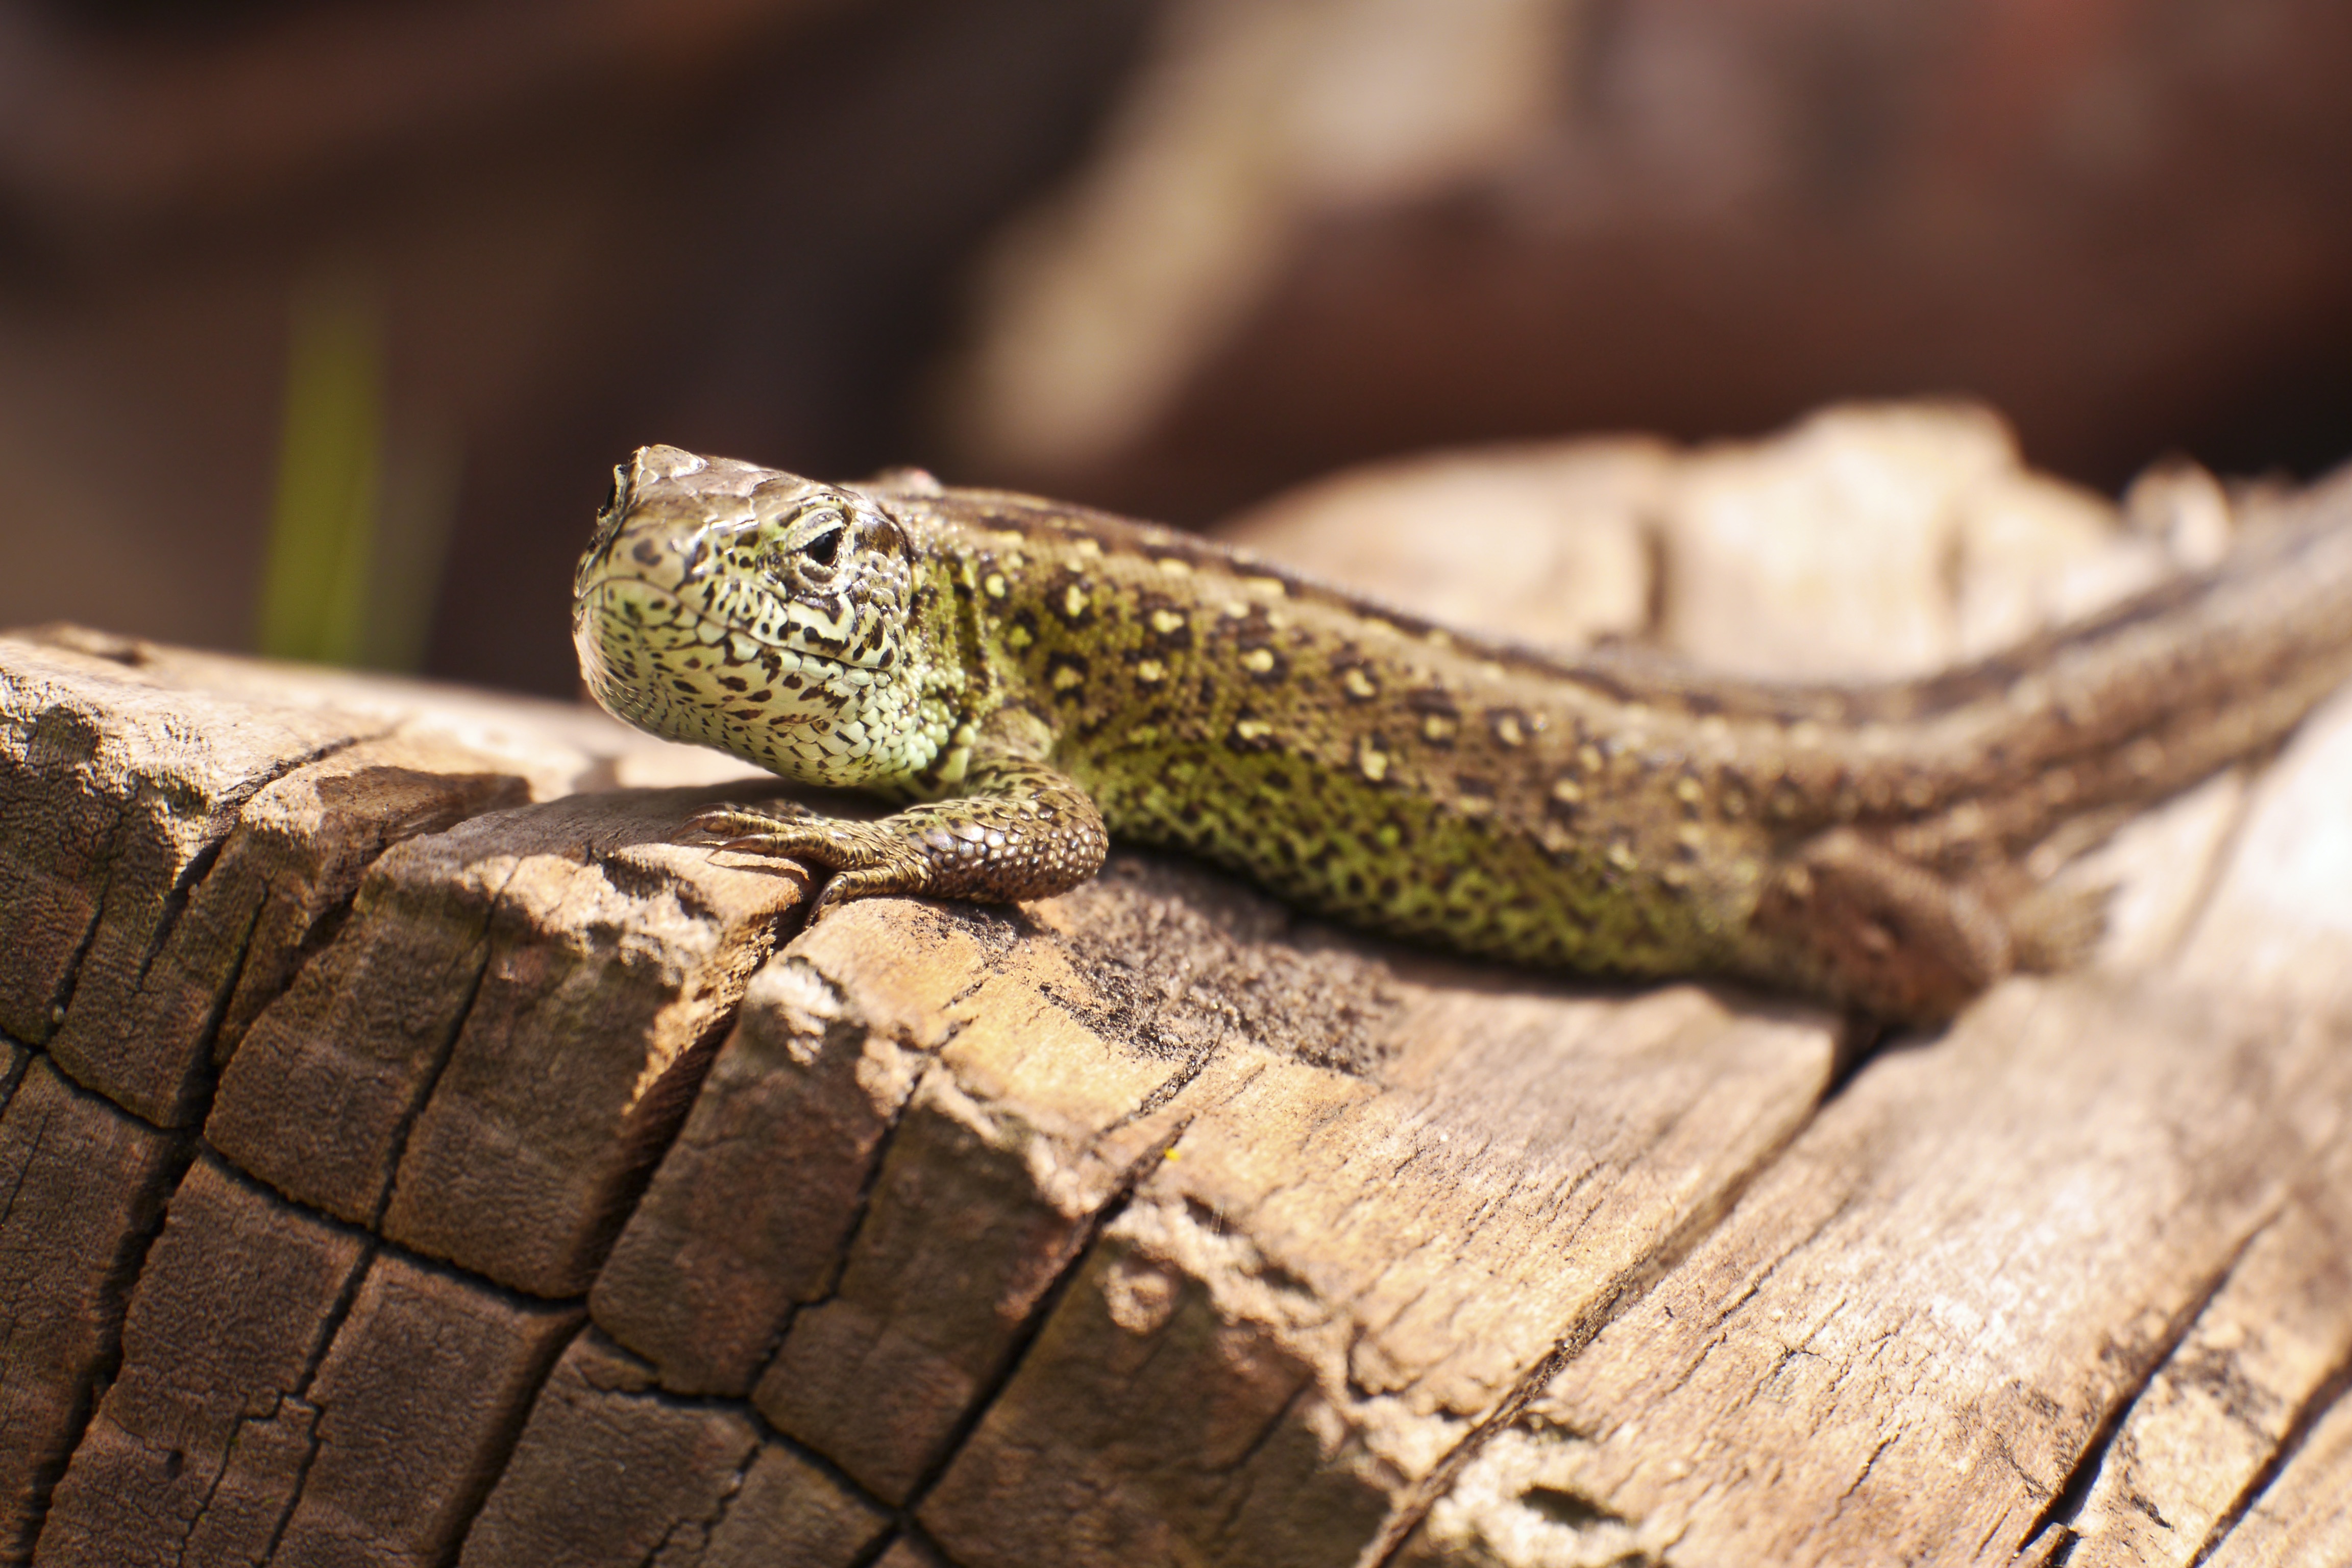
nature, animal, wildlife, reptile, garden, fauna, lizard, green lizard, close up, vertebrate, animal world, macro photography, lacerta, scaled reptile, lacertidae